Fung Brothers

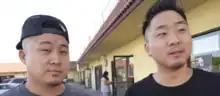
The Fung Brothers in July 2020

Fung Brothers are an American duo consisting of Andrew Fung (born March 30, 1989) and David Fung (born September 1, 1986). These brothers are brothers born and raised in Kent, Washington. They gained traction in the early 2010s especially due to their YouTube videos regarding NBA player Jeremy Lin, Asian cuisine, and the "626" area of the San Gabriel Valley. They have produced content regarding topics such as: haircut styles, sneakers, men's fashion, hip-hop music videos, Asian stereotypes, Asian masculinity, and responding to Asian discrimination. Their work has been featured in Huffington Post, Los Angeles Times, NBC News, Wall Street Journal and CNN.